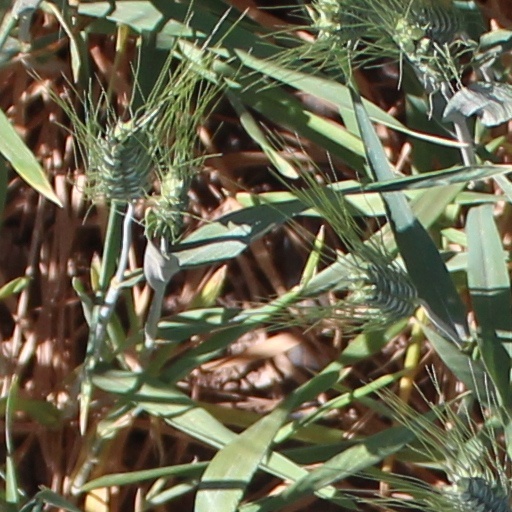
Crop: wheat